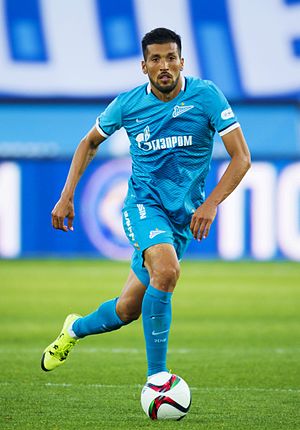
Ezequiel Garay
Ezequiel Garay er en argentinsk fodboldspiller. Han spiller for Valencia CF i Spanien, som han har været tilknyttet siden sommeren 2016.